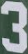
Number: 3